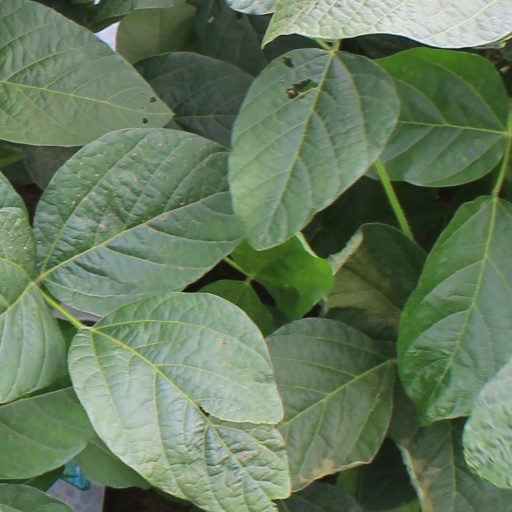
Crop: soybean